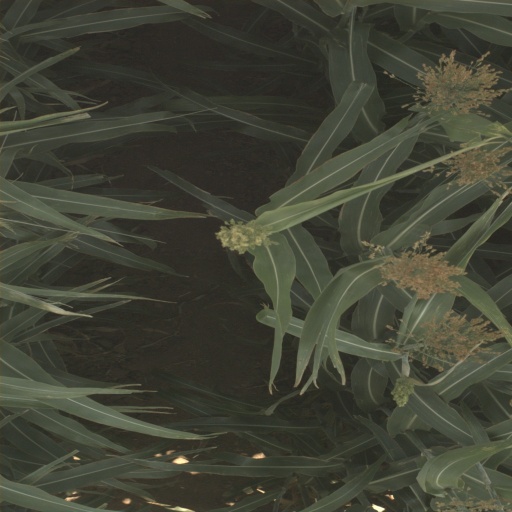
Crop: sorghum